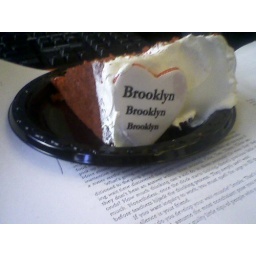
Interning at The Brooklyn Historical Society means eating red velvet cake under a portrait of James Leary from 1885.